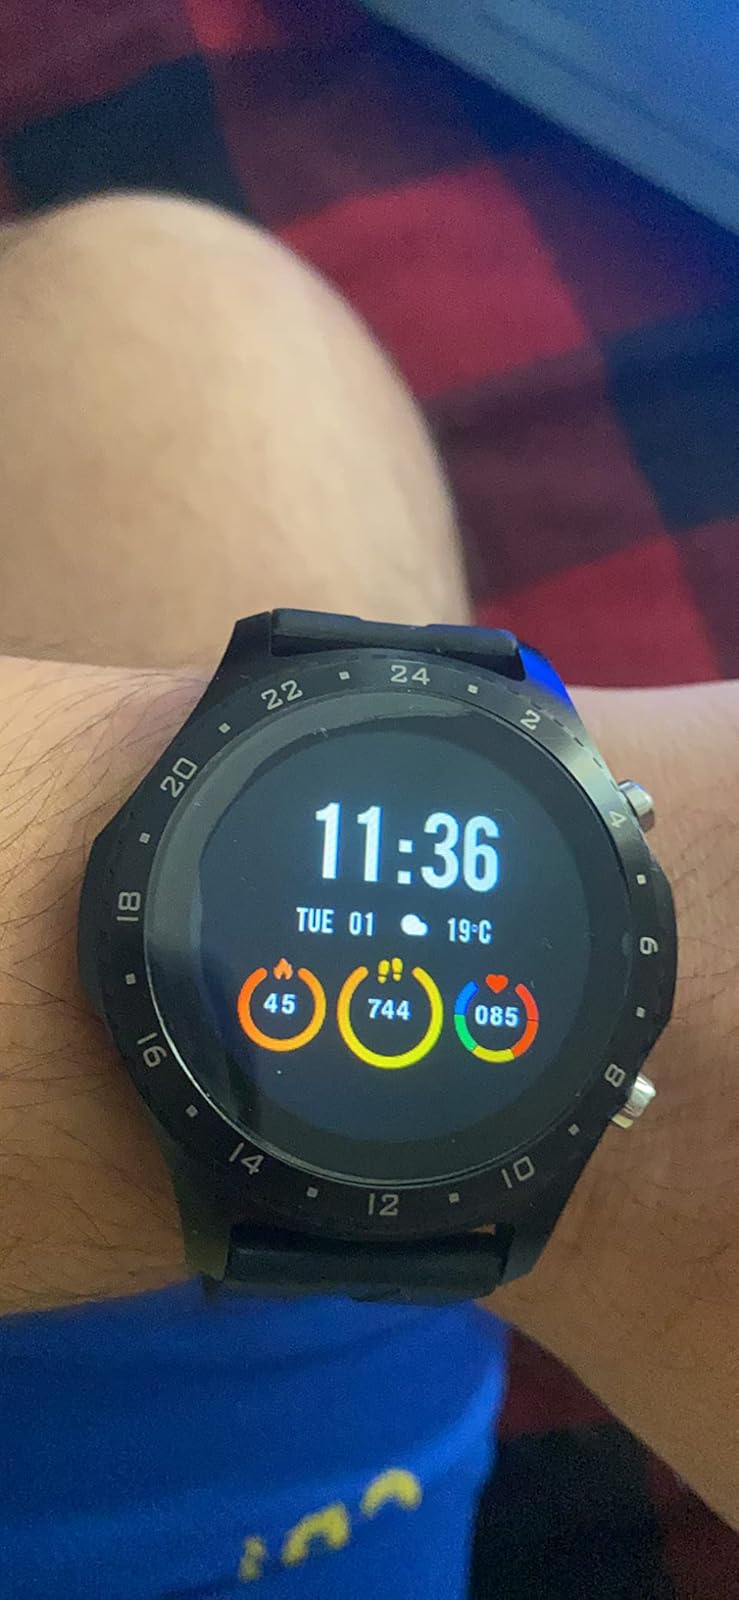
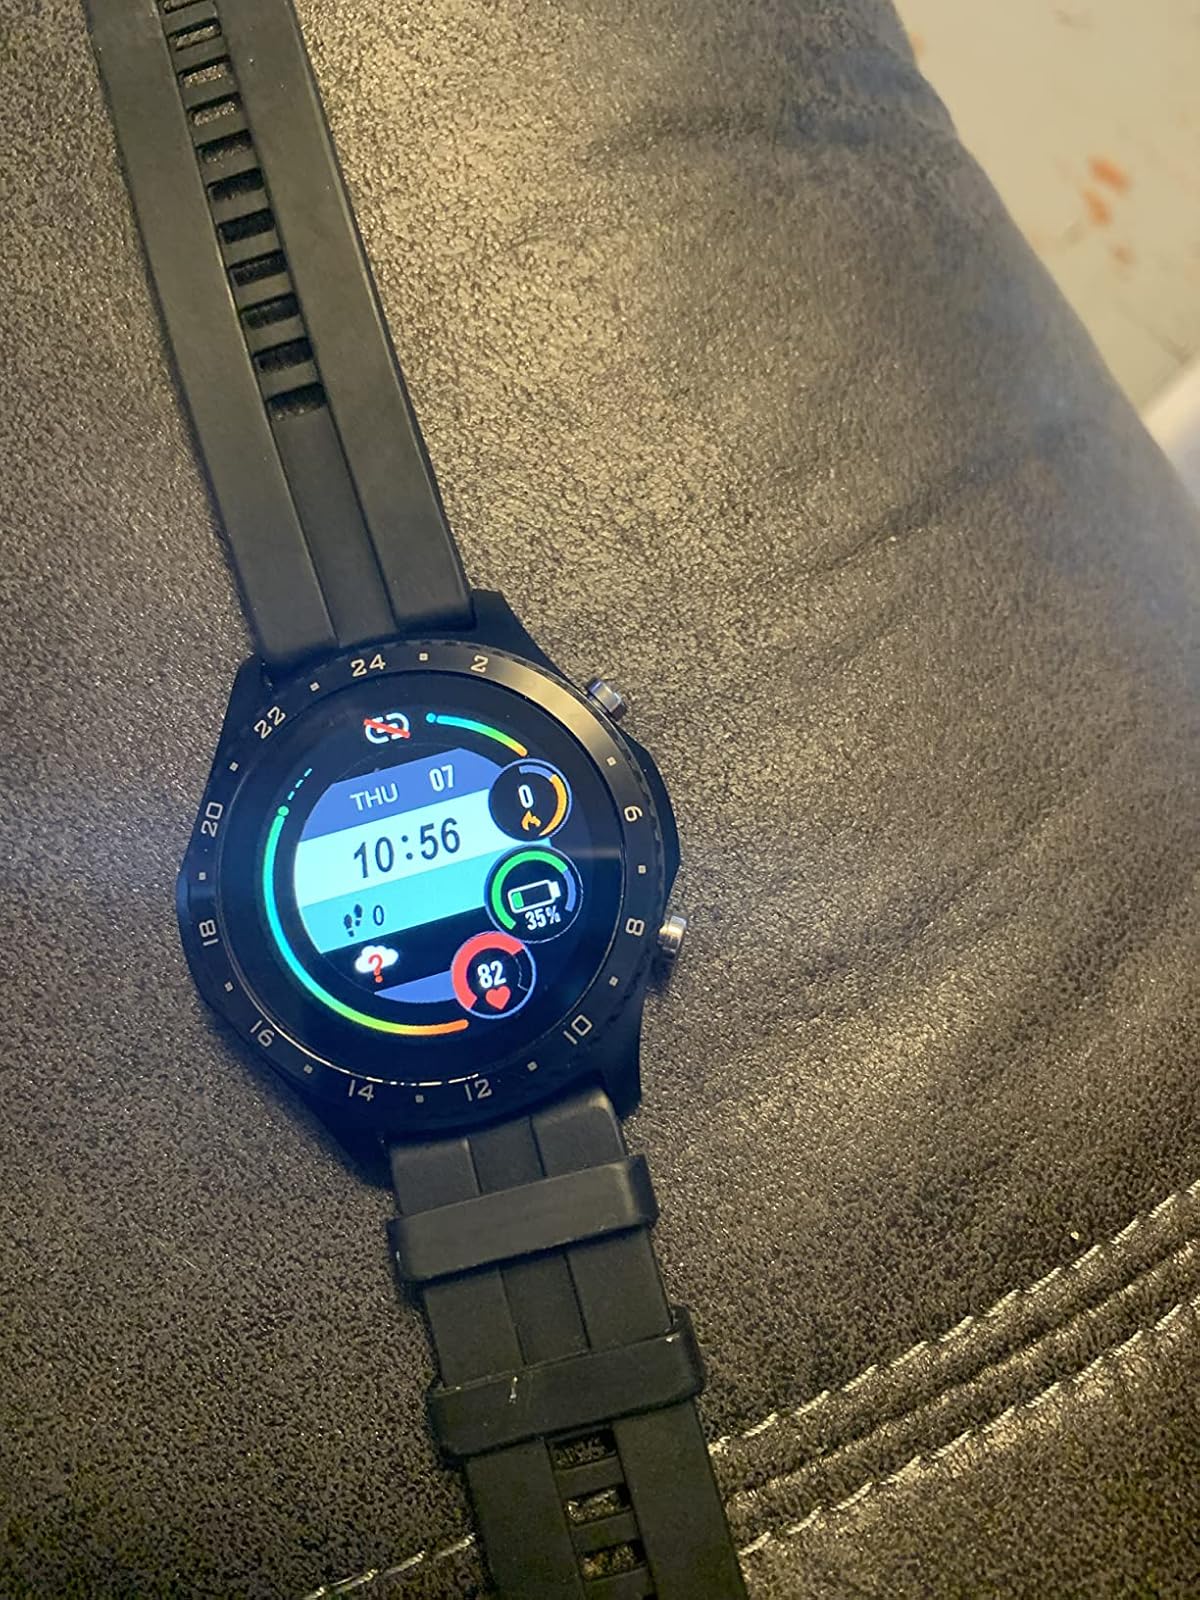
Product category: smartwatch
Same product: yes